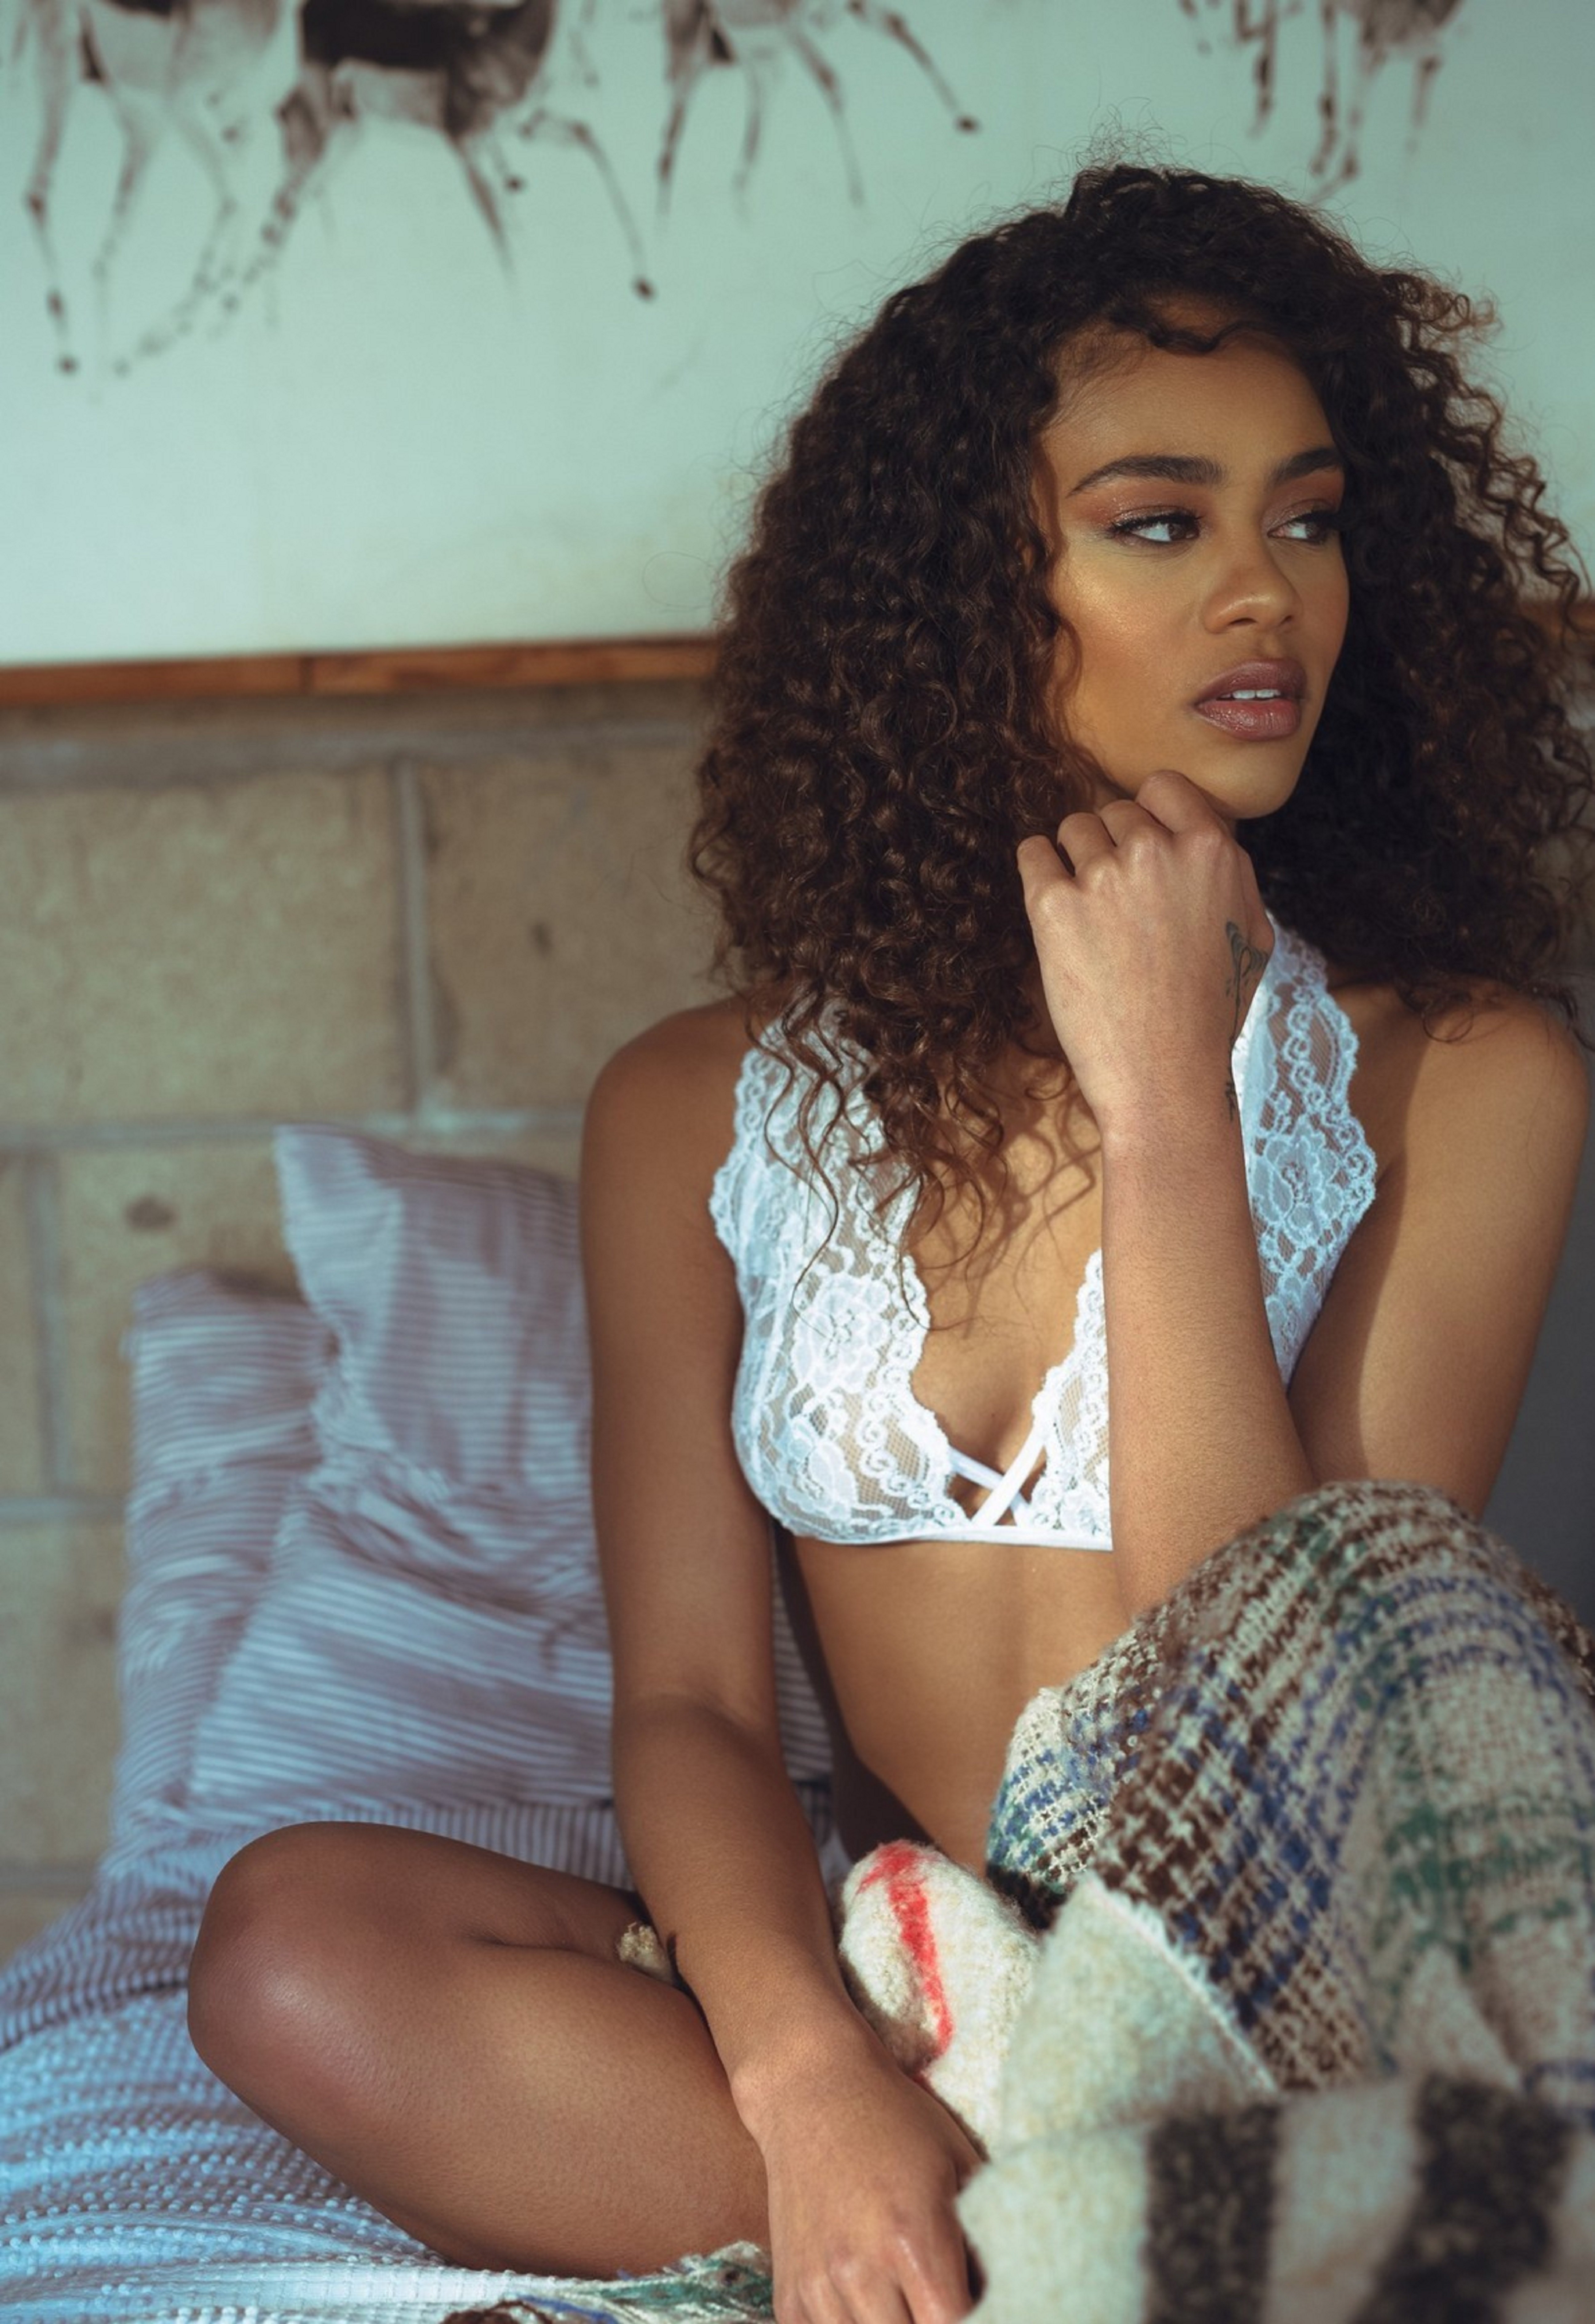
woman, joint, lip, shoulder, jheri curl, leg, muscle, human body, ringlet, lingerie top, flash photography, thigh, brassiere, waist, comfort, knee, trunk, black hair, tartan, chest, afro, lingerie, abdomen, undergarment, fashion design, long hair, human leg, plaid, fashion model, navel, pattern, brown hair, surfer hair, sitting, jewellery, fashion accessory, child, bikini, necklace, stocking, linens, fun, photo shoot, model